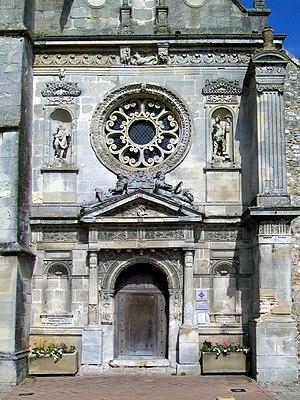
Vue de détail de la façade Renaissance, sans le fronton.
Othis [ɔtis] est une commune française située dans le département de Seine-et-Marne en région Île-de-France.